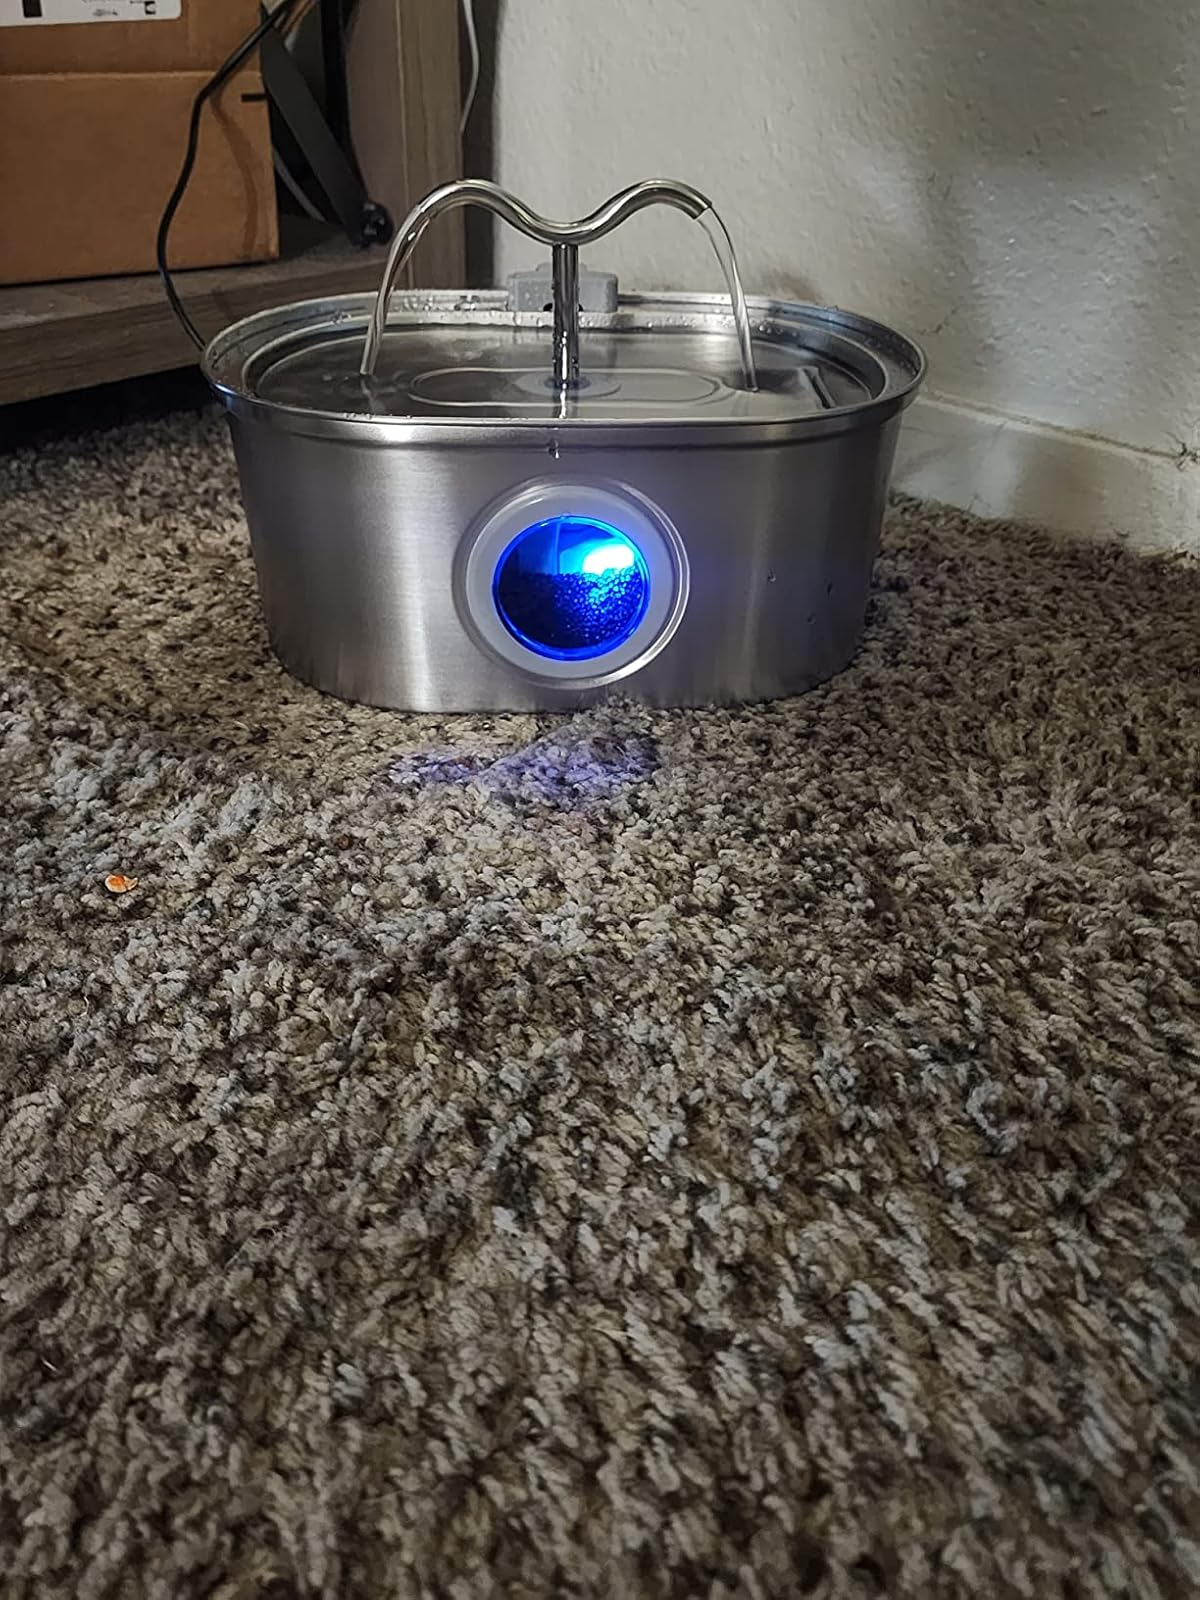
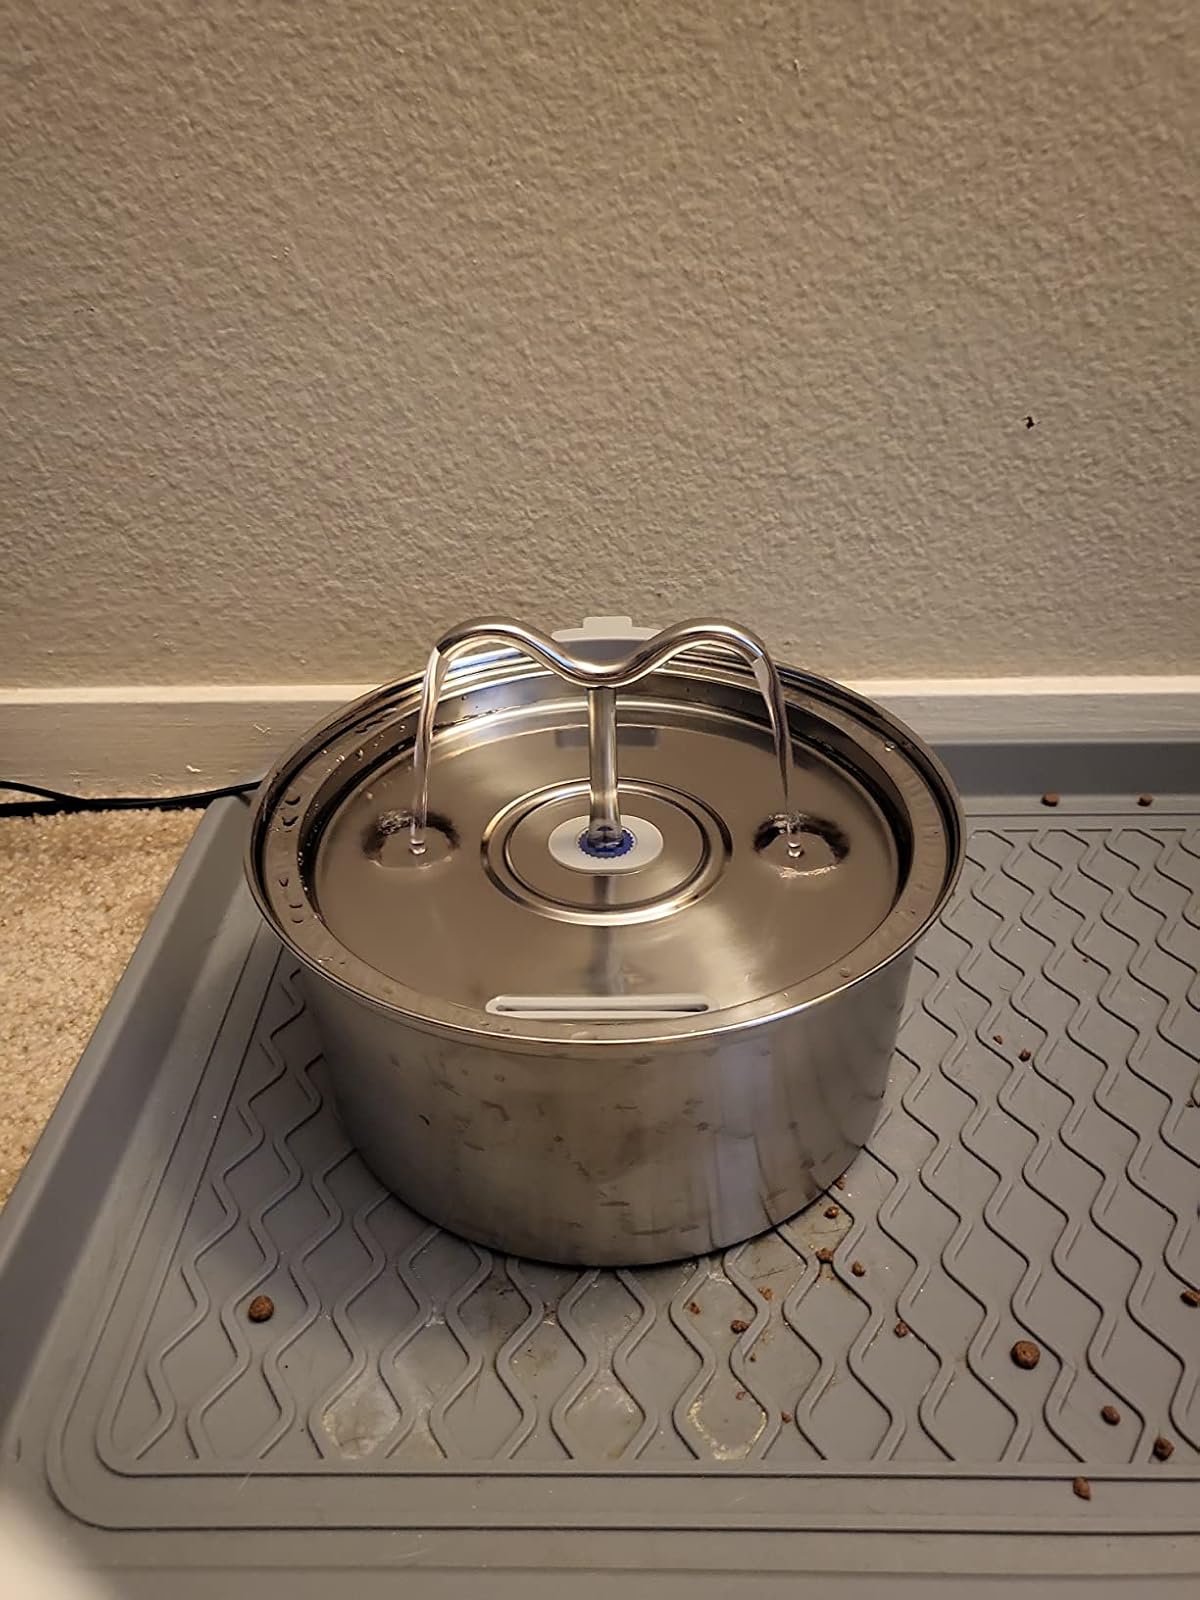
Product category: items_bowl
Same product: no